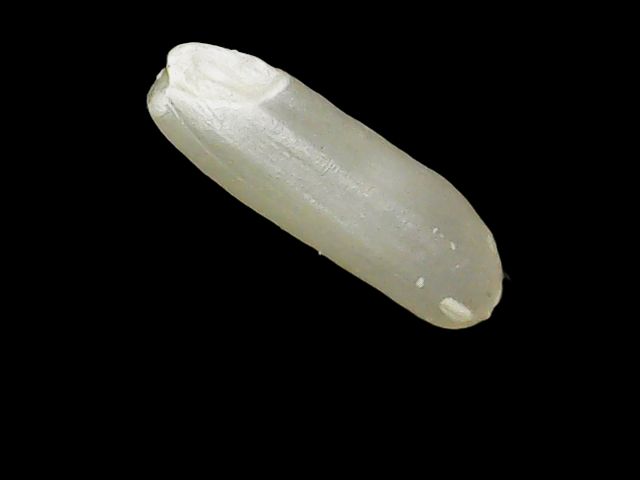
Rice variety: Binadhan7